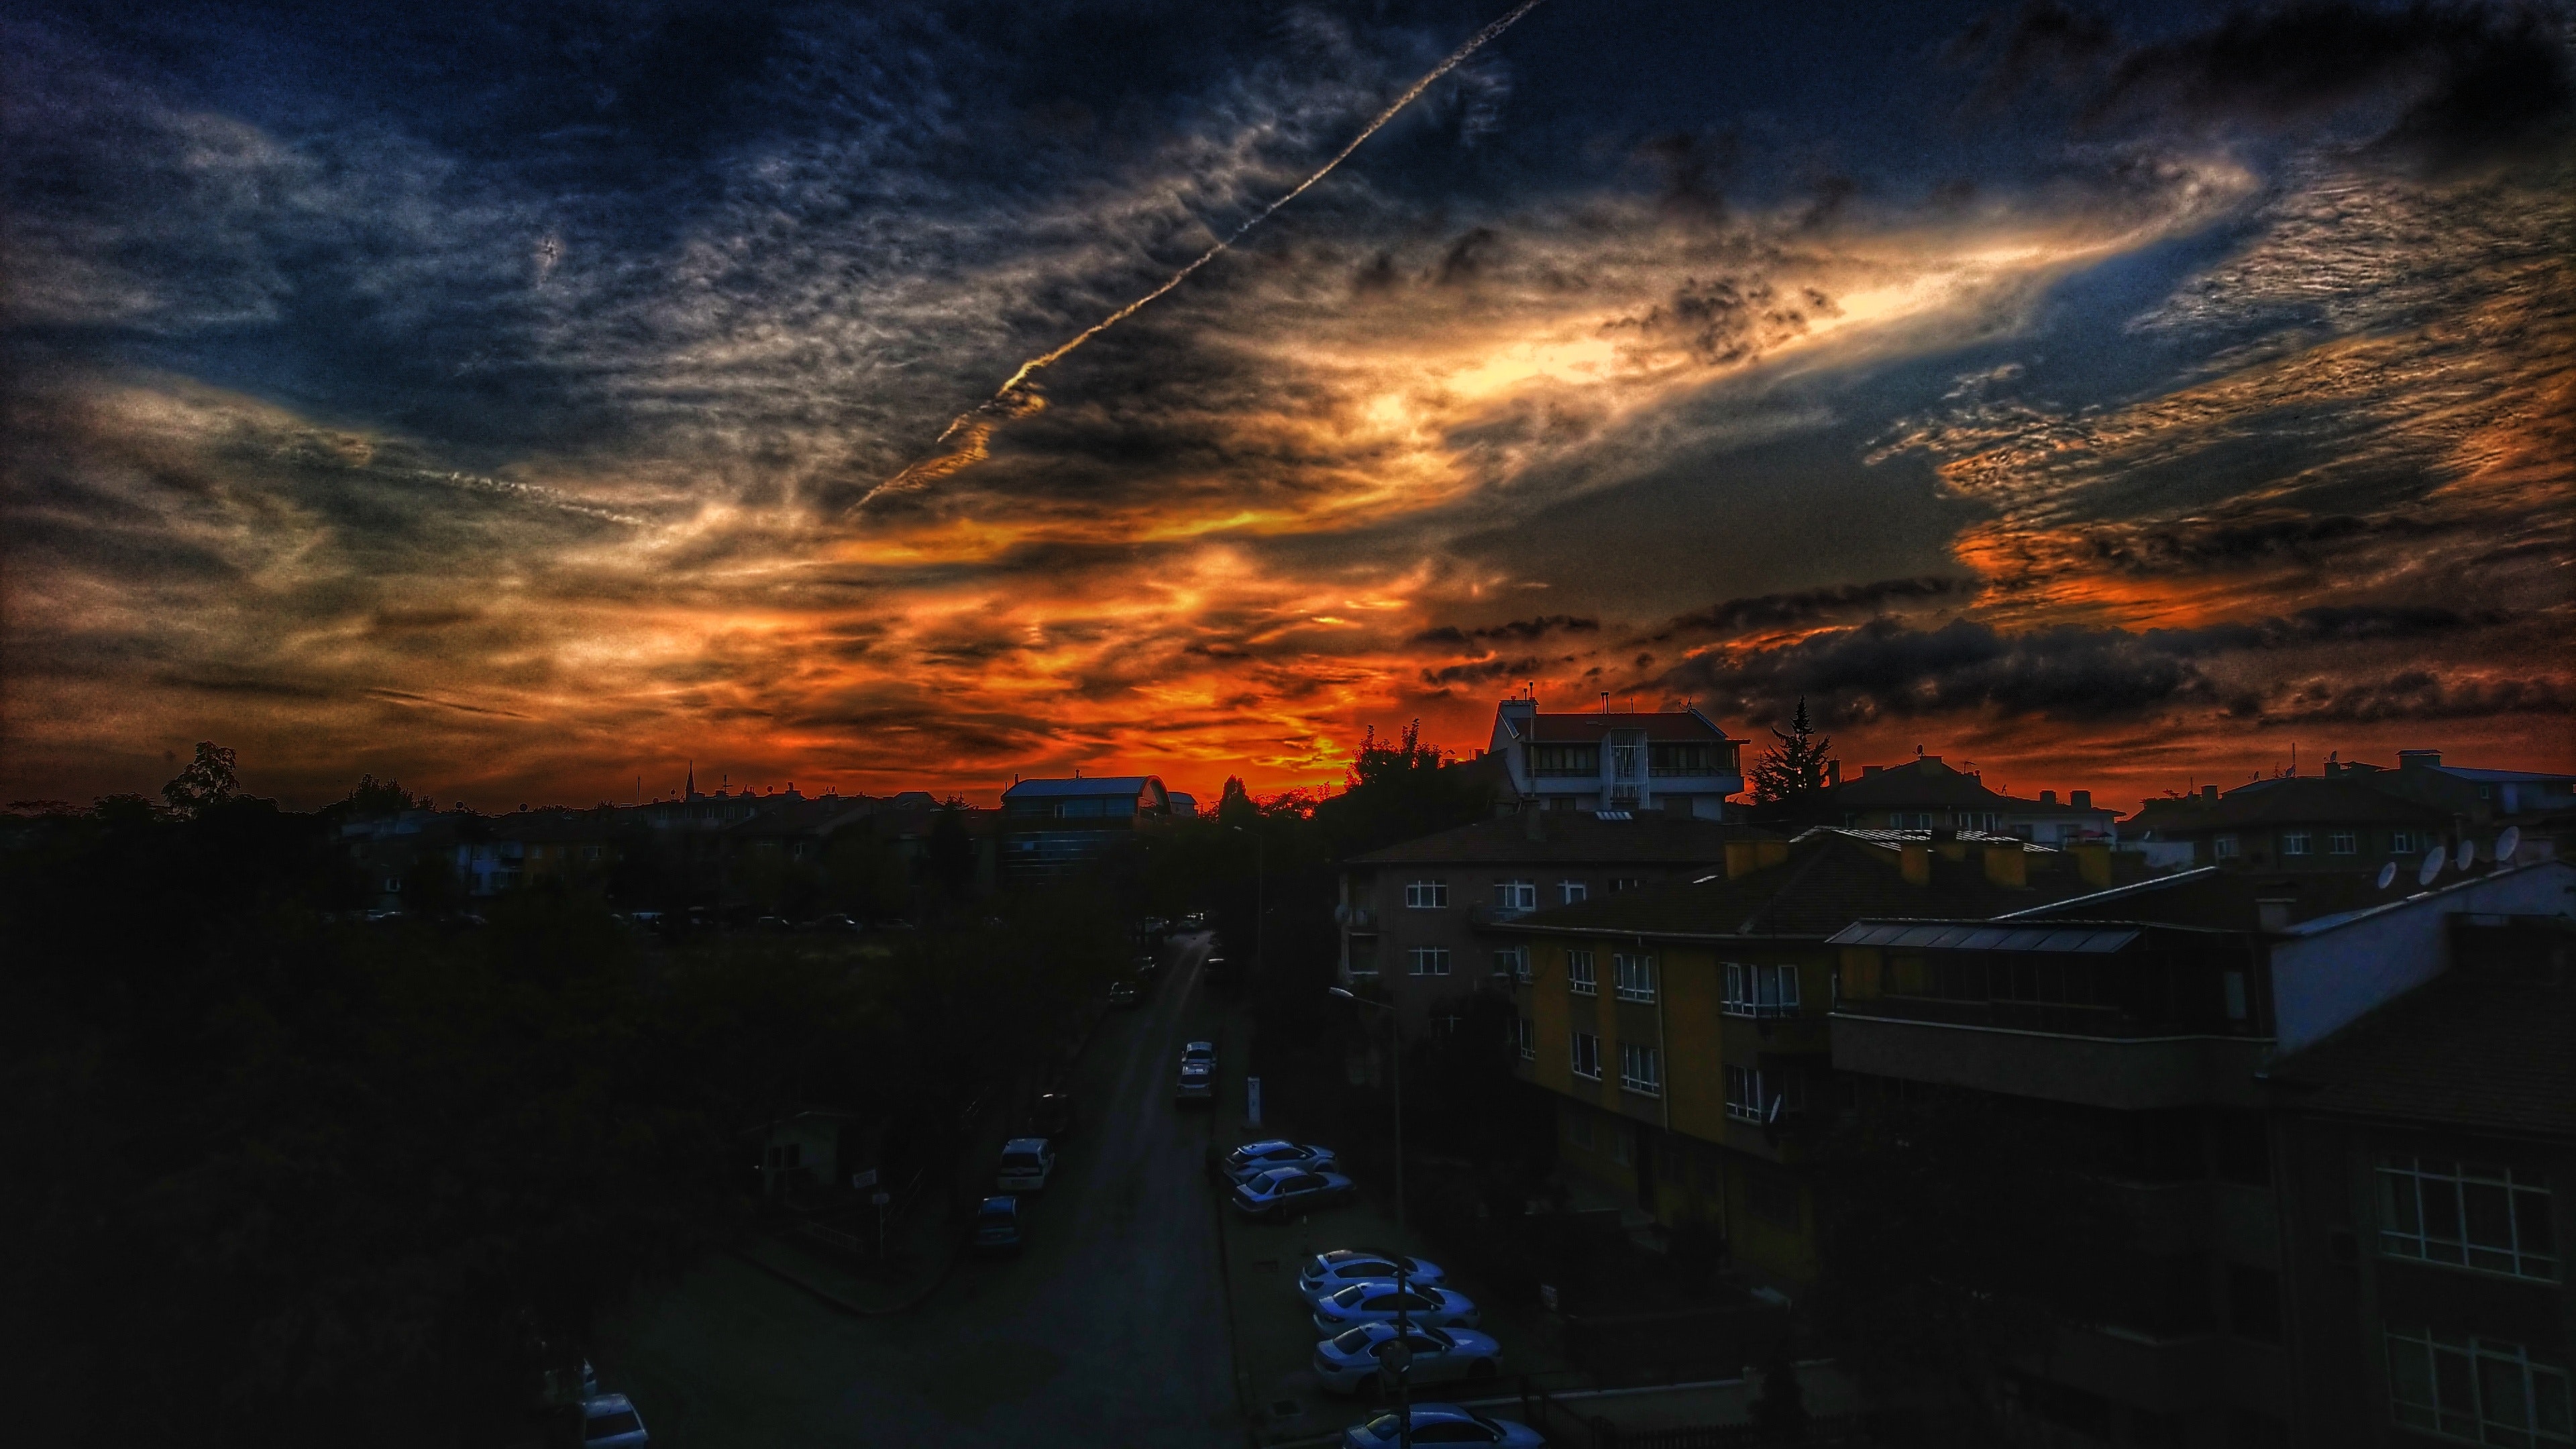
nature, sky, cloud, sunset, atmosphere, afterglow, dawn, sunrise, evening, dusk, horizon, cityscape, morning, night, city, meteorological phenomenon, red sky at morning, sunlight, skyline, darkness, metropolis, computer wallpaper, sun, landscape, tree